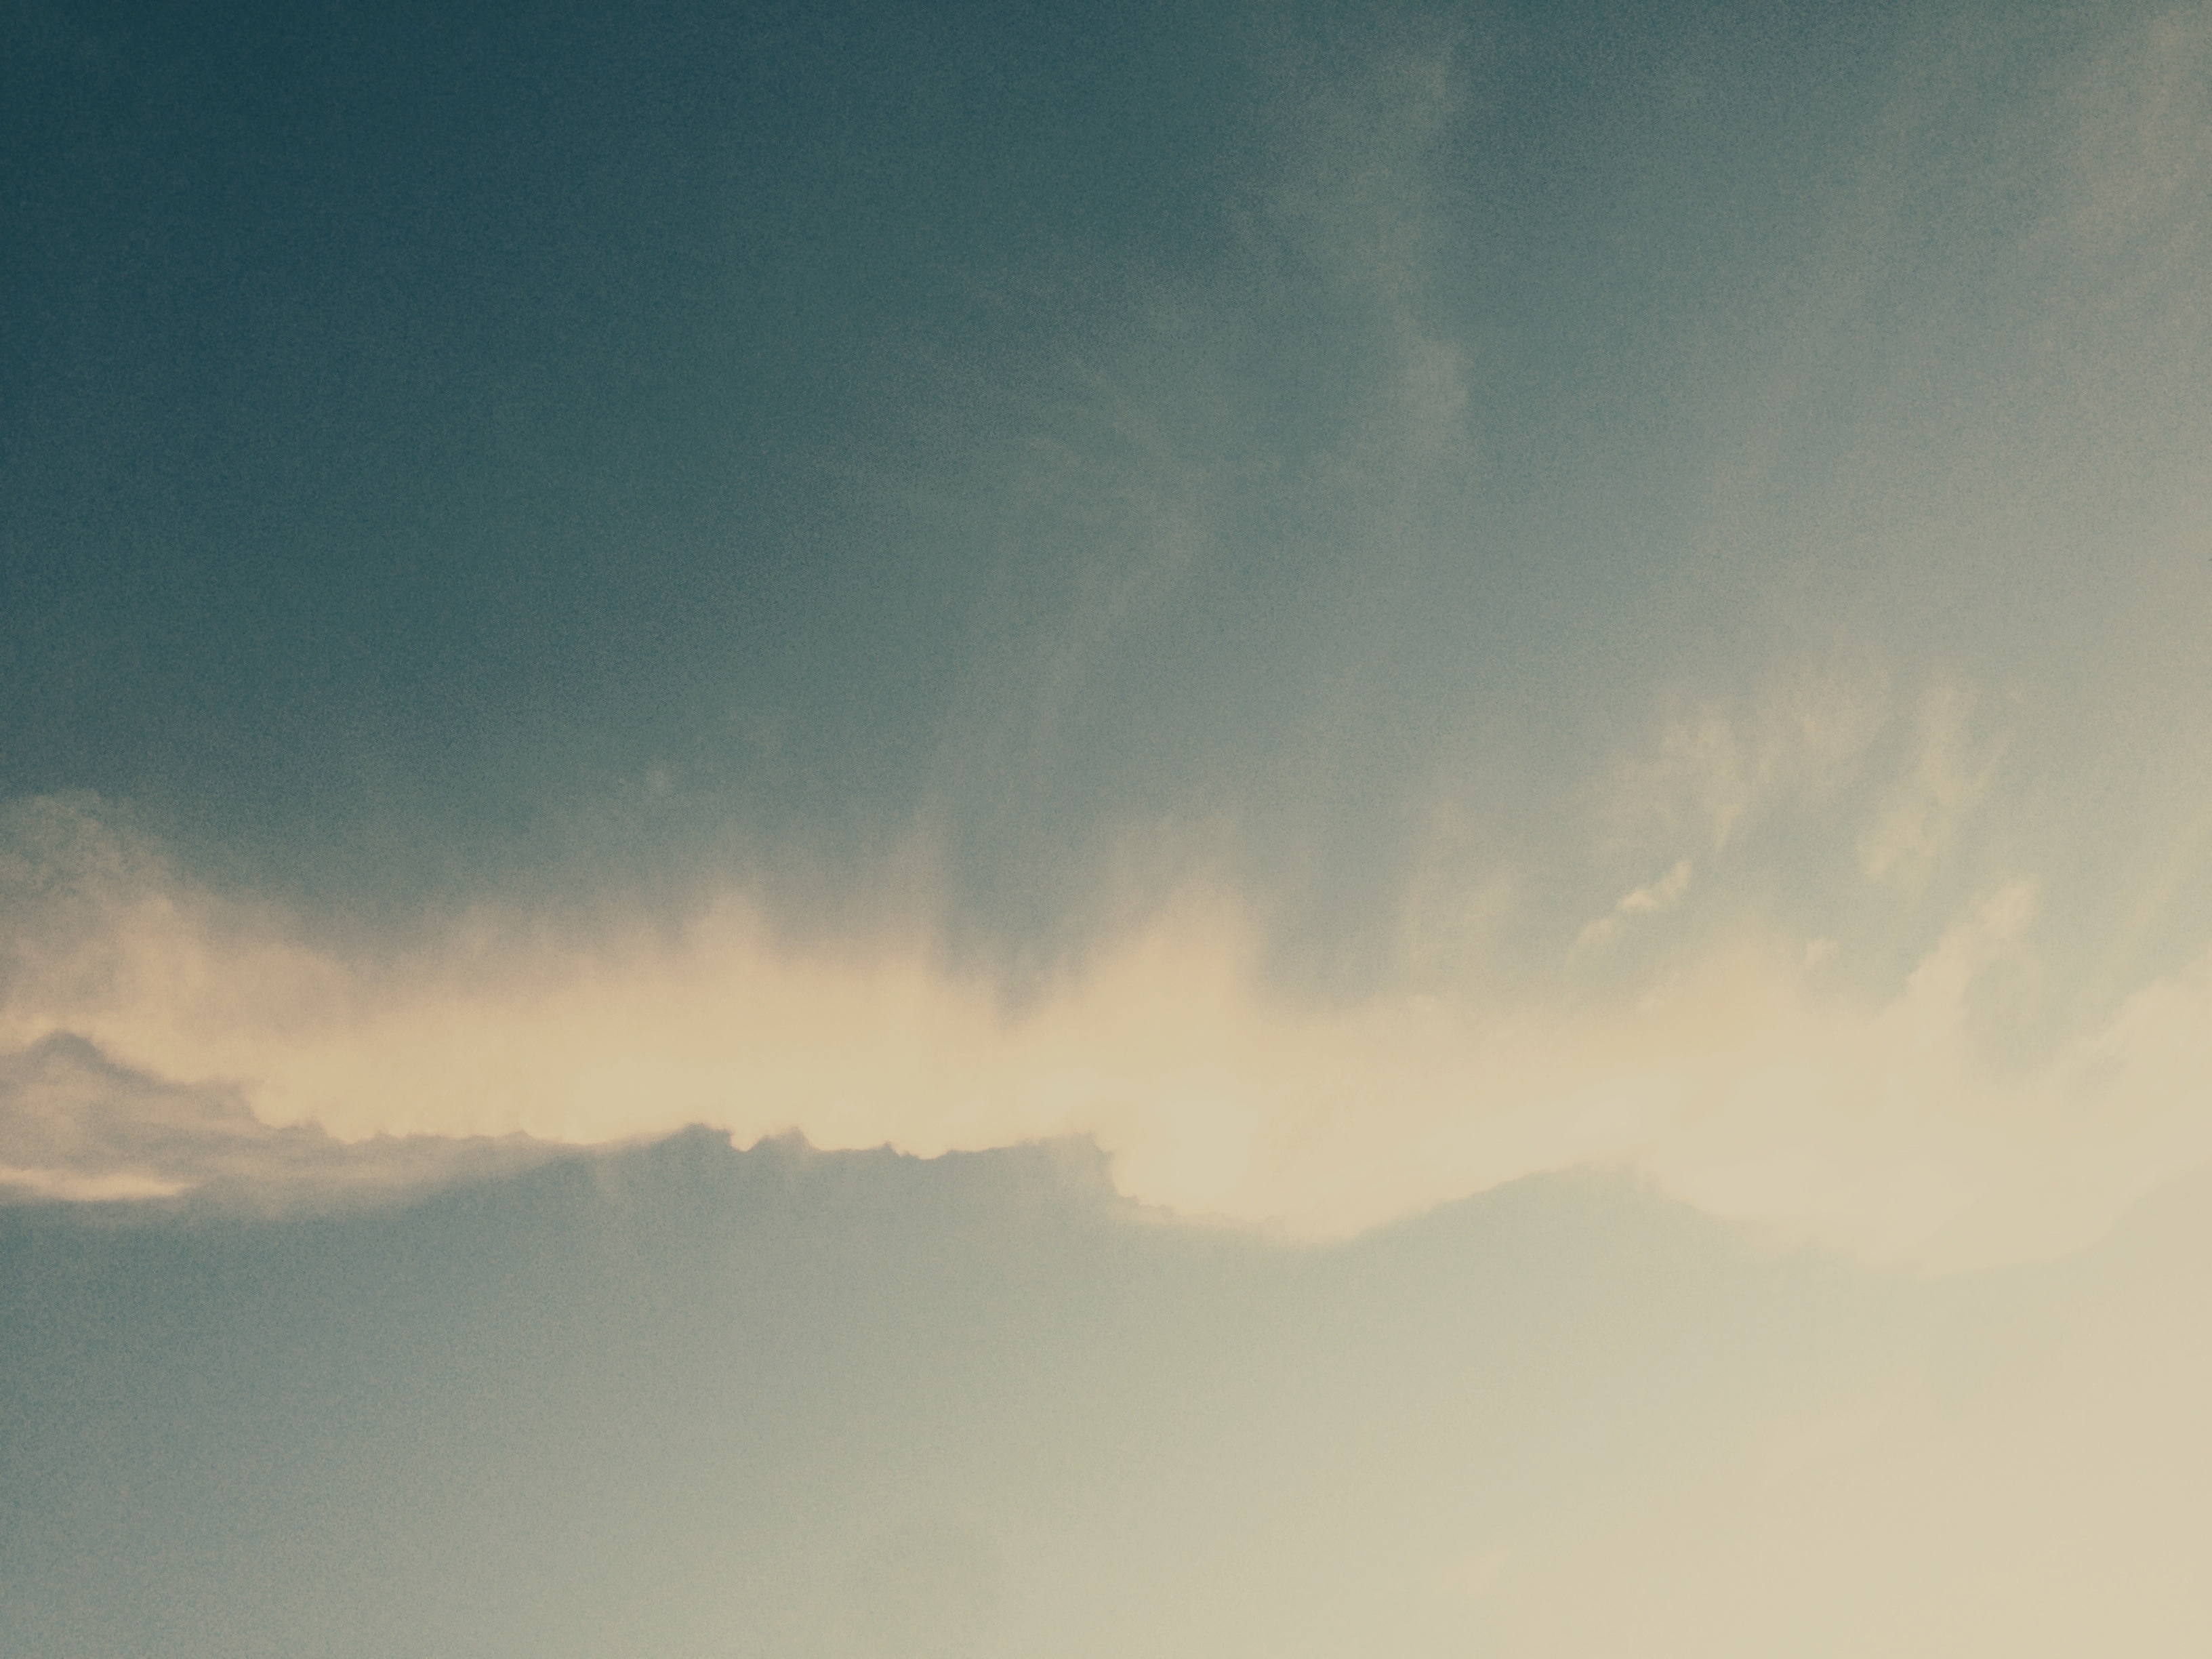
horizon, cloud, sky, sunrise, sunlight, cloudy, air, whisp, morning, dawn, atmosphere, dusk, weather, meteorological phenomenon, atmospheric phenomenon, atmosphere of earth